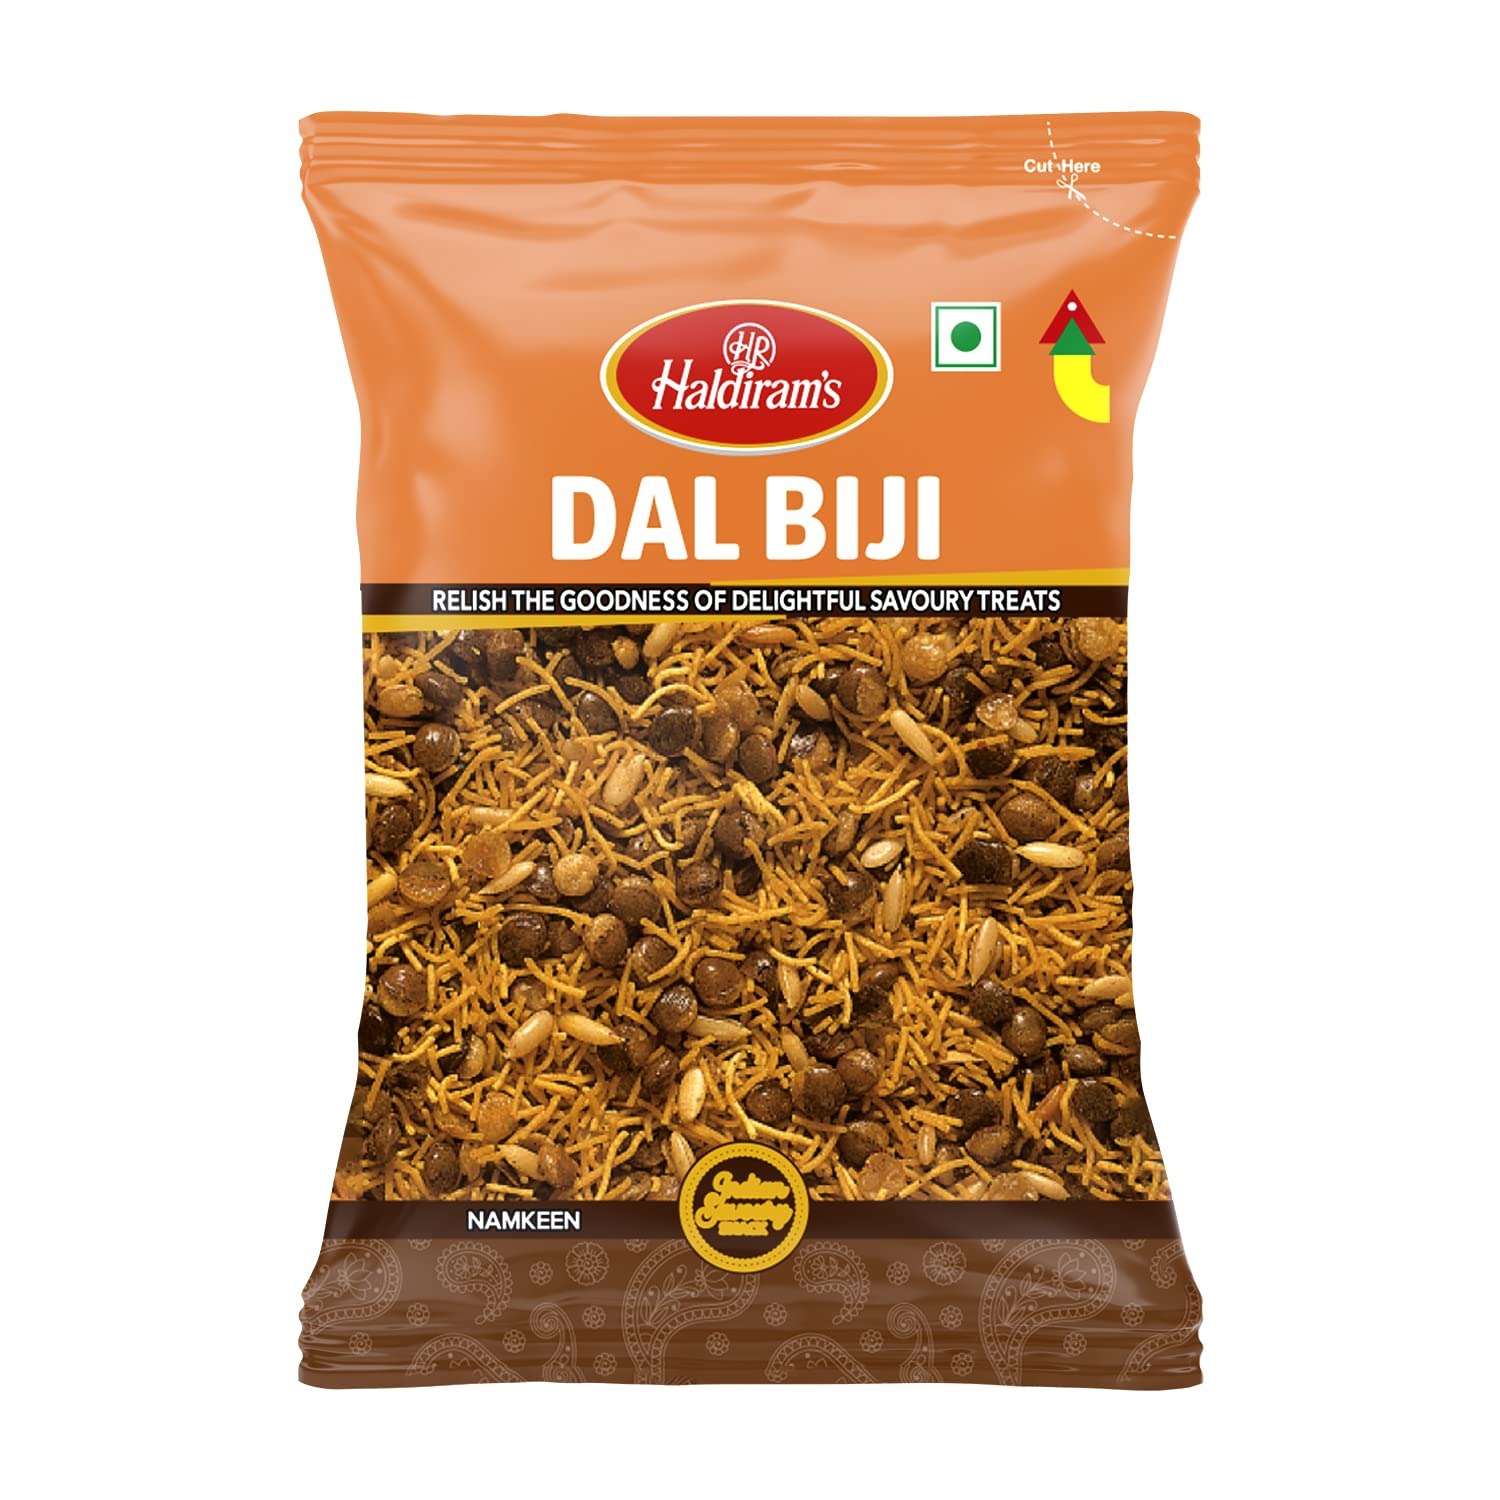
Item Name: Haldiram's Dal Biji - 14.12 Oz
Bullet Point: Instant food and snacks
Value: 14.12
Unit: Ounce

Price: 18.63